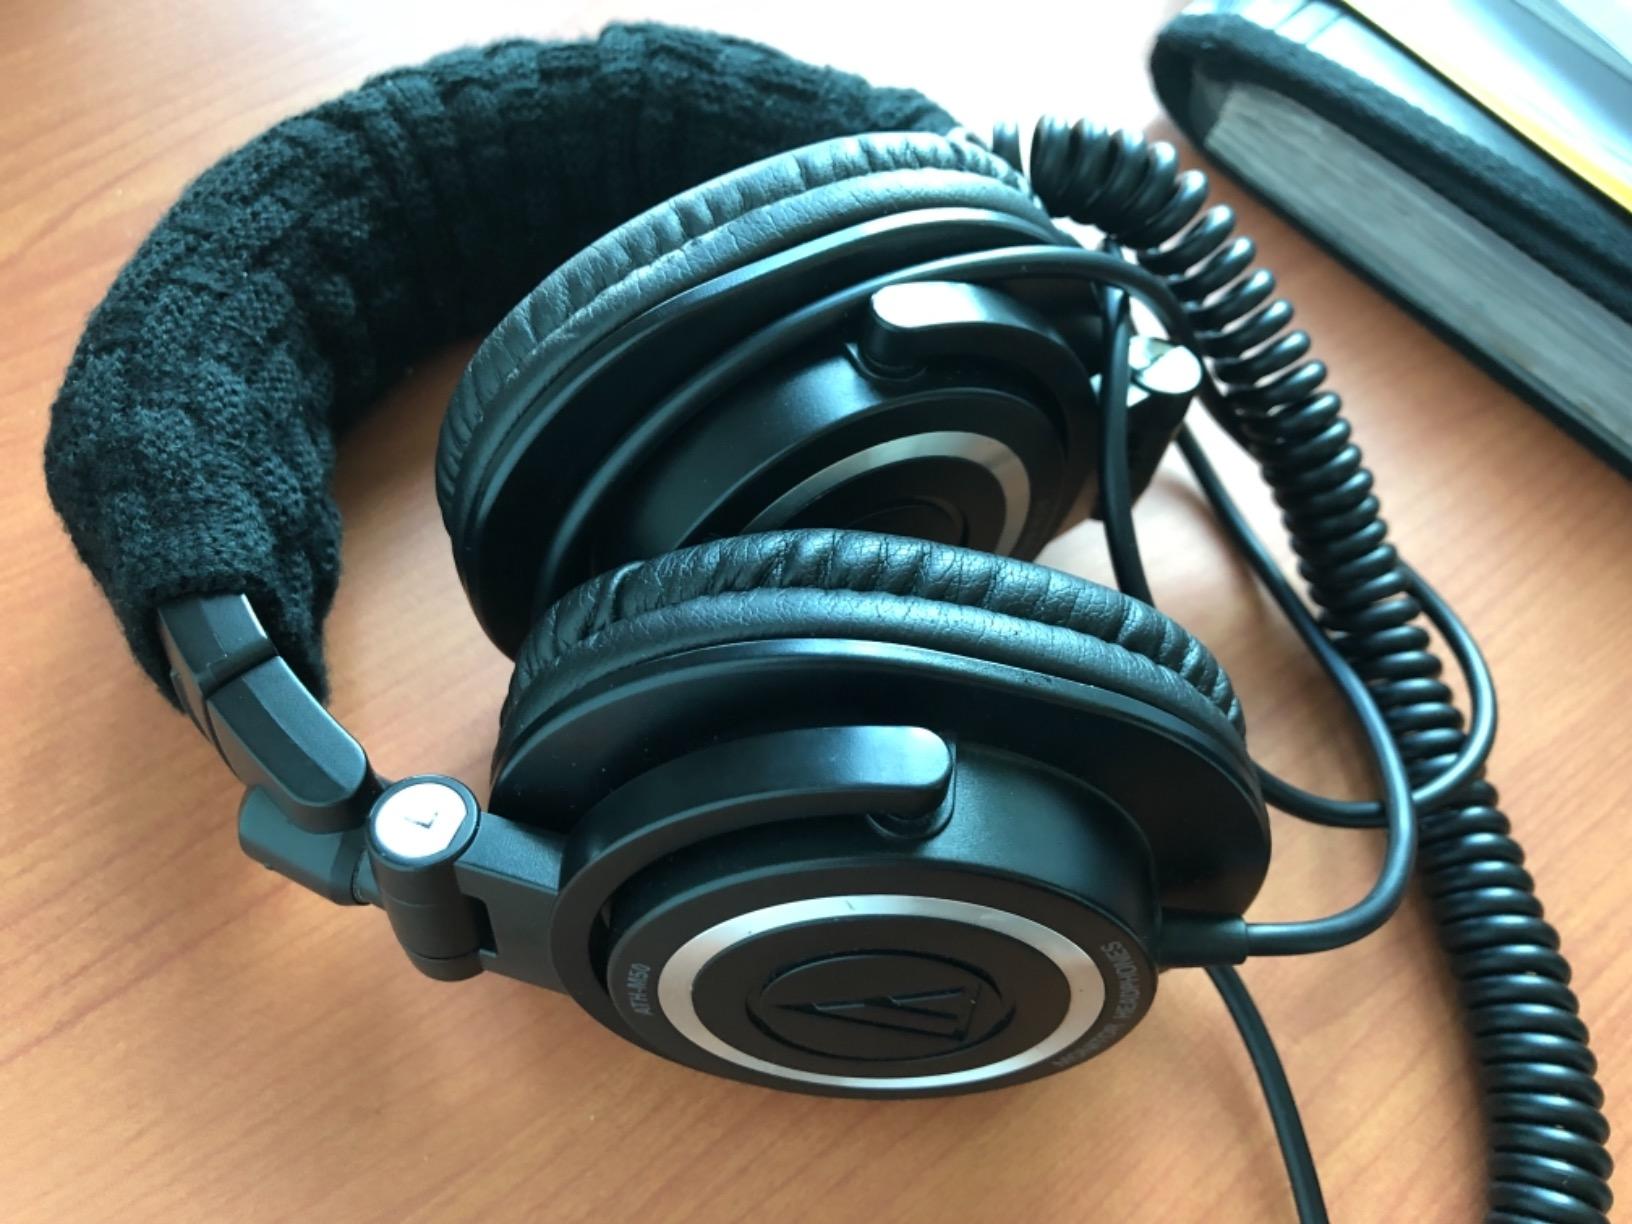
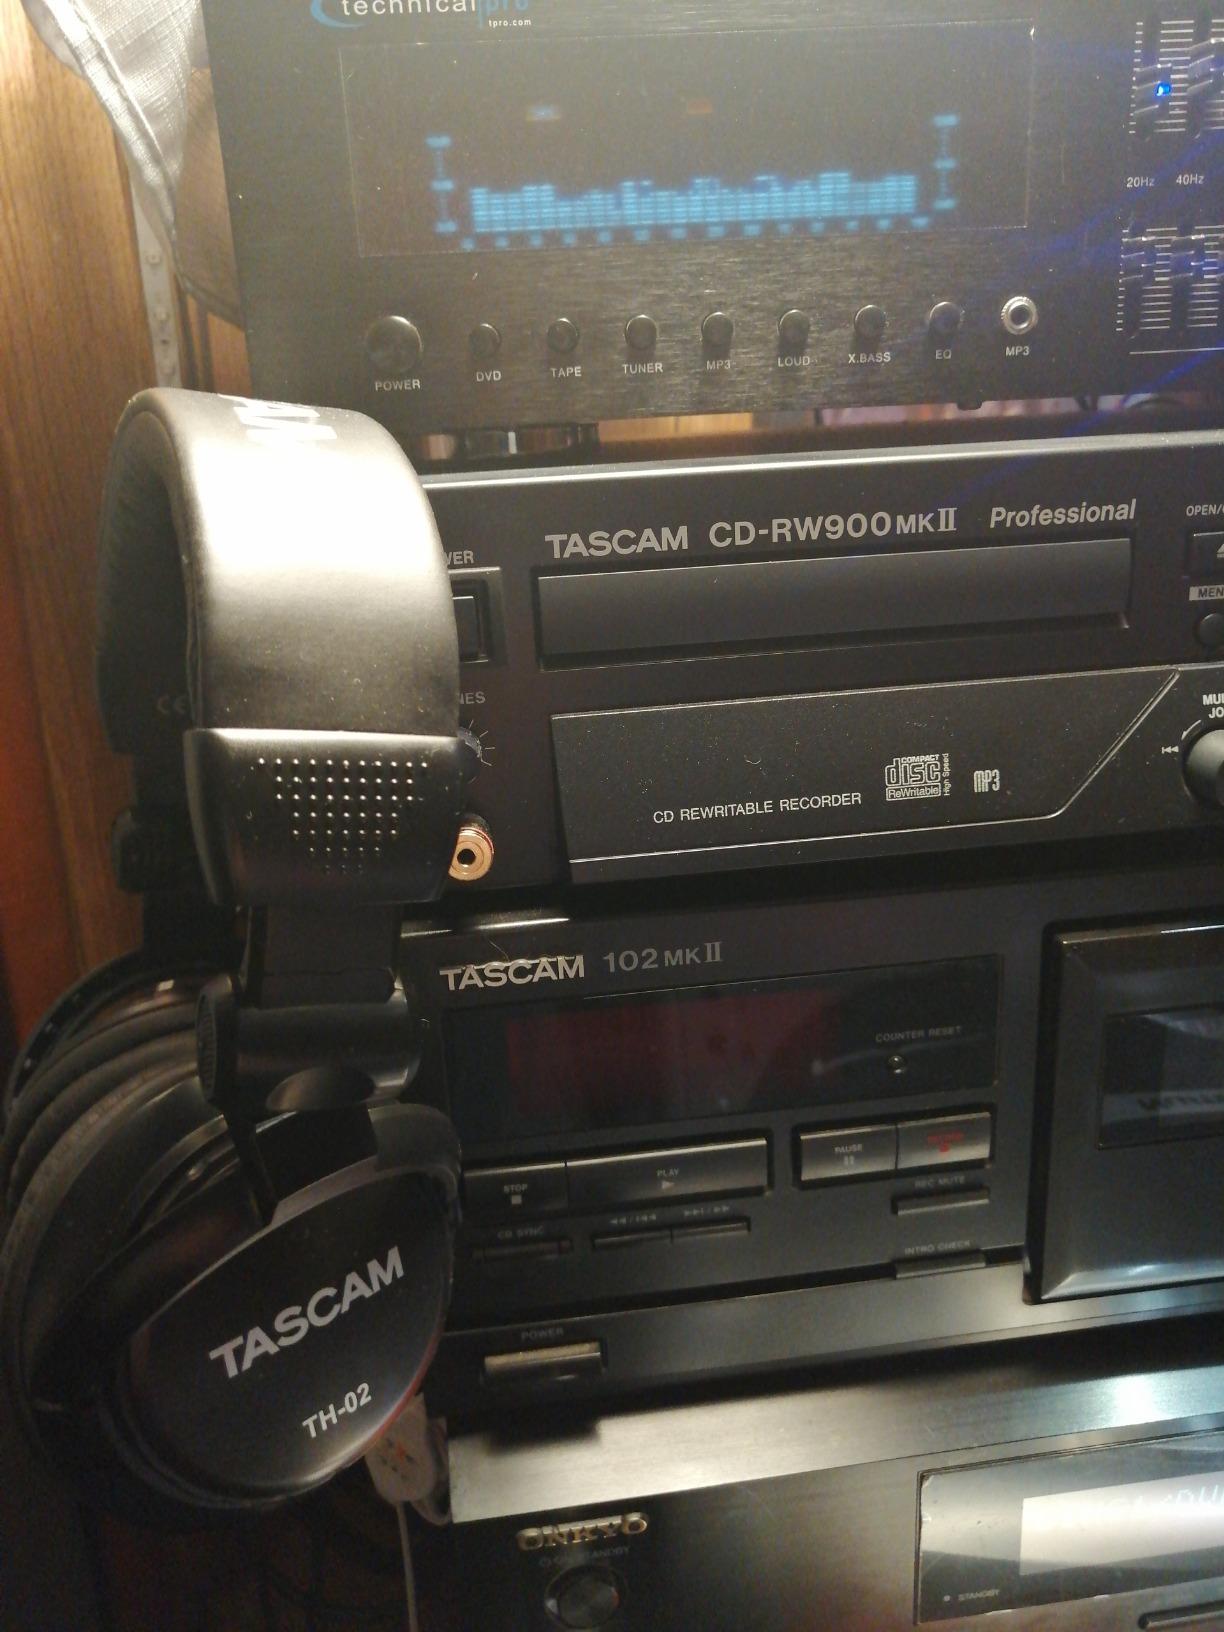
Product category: headphones
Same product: no